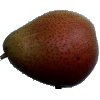
Label: pear_forelle